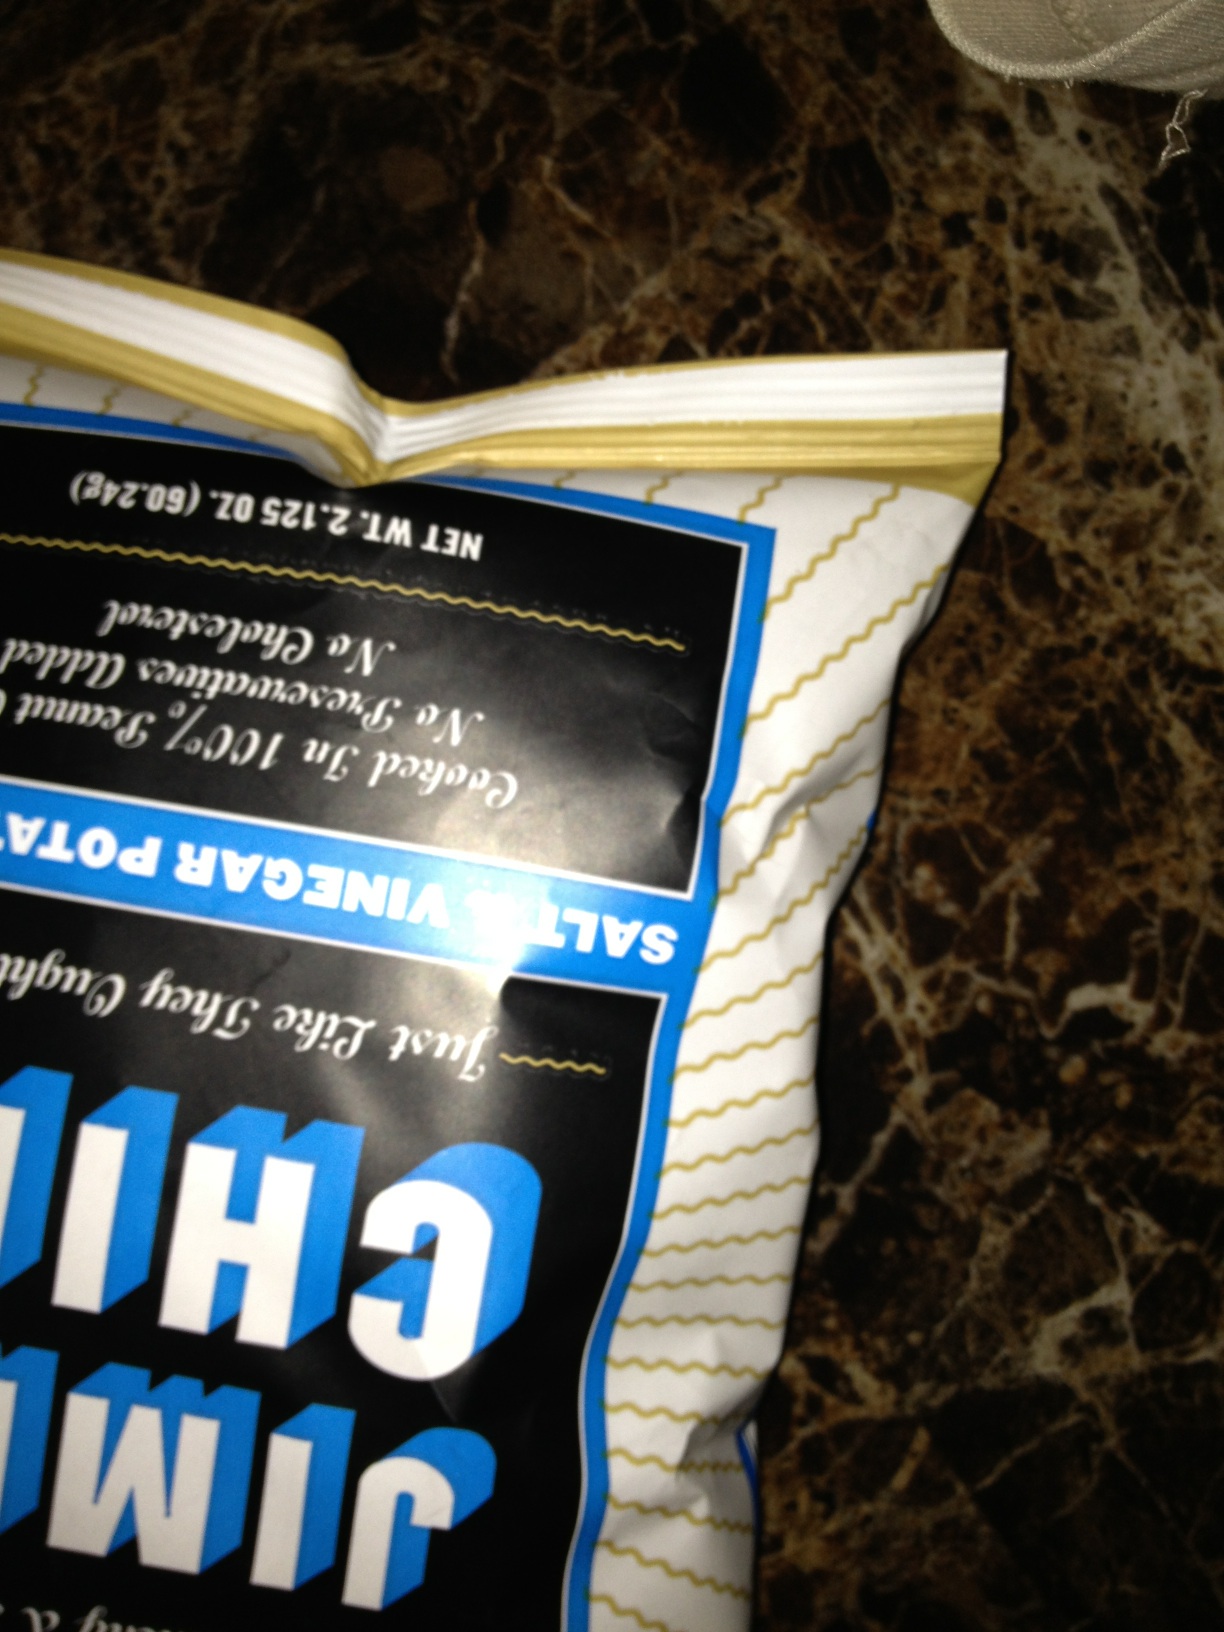Question: Are these regular chips or salt and vinegar chips? Thank you.
Answer: salt vinegar